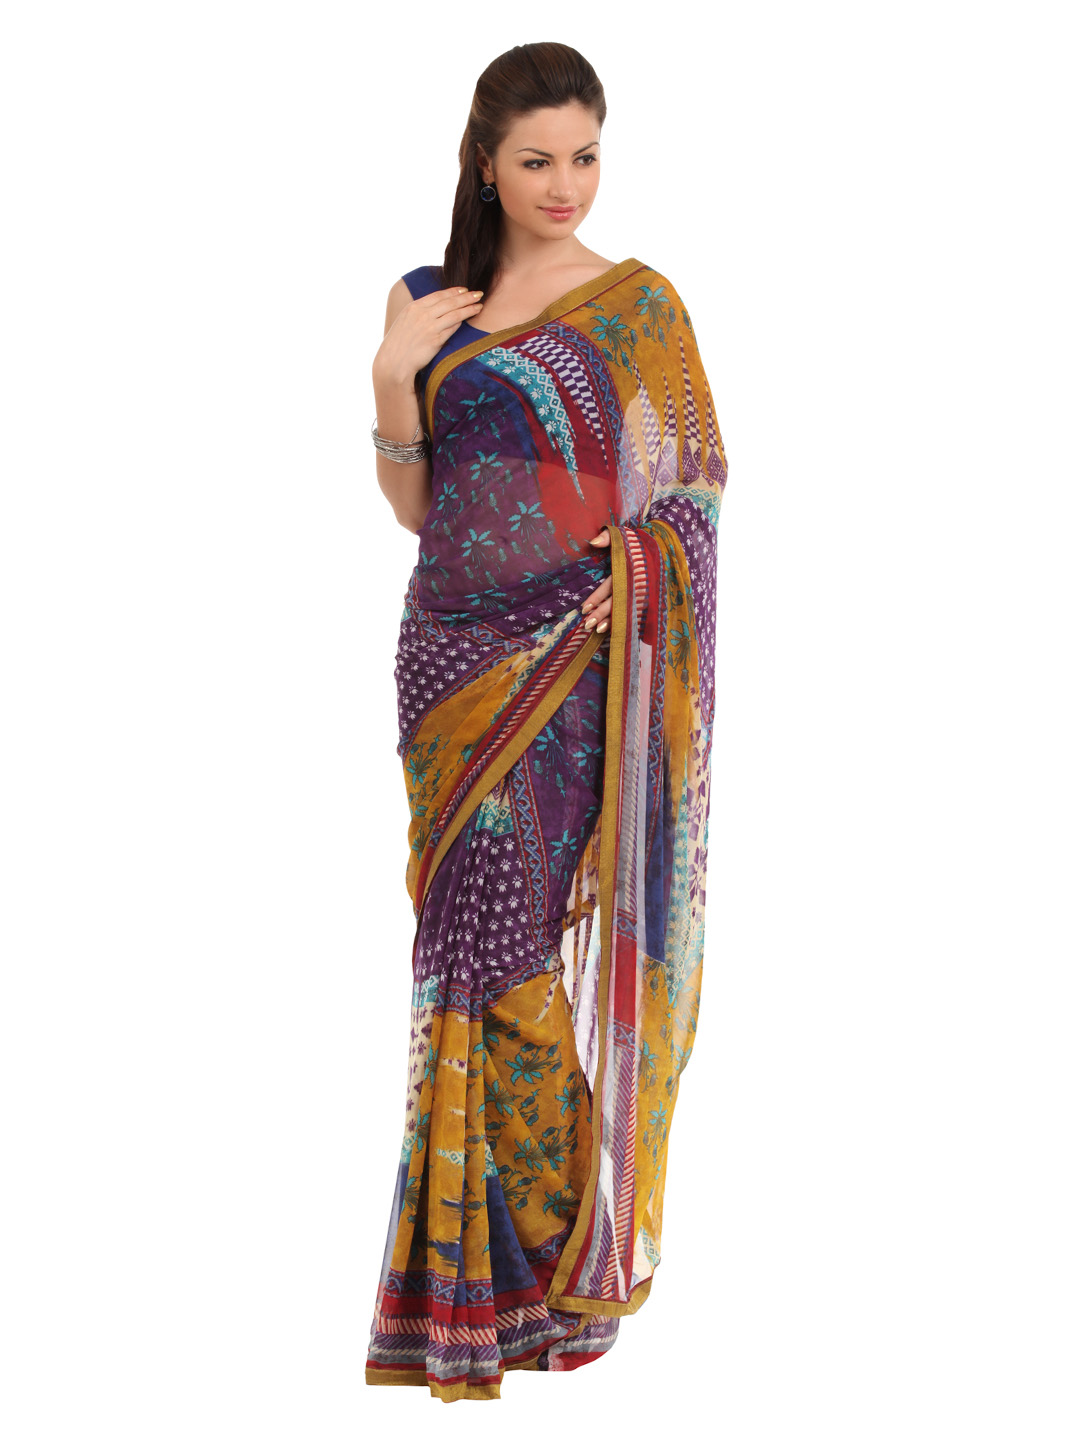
FNF Red & Blue Evening Wear Sari
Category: Apparel / Saree / Sarees
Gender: Women
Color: Blue
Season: Fall 2012
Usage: Ethnic